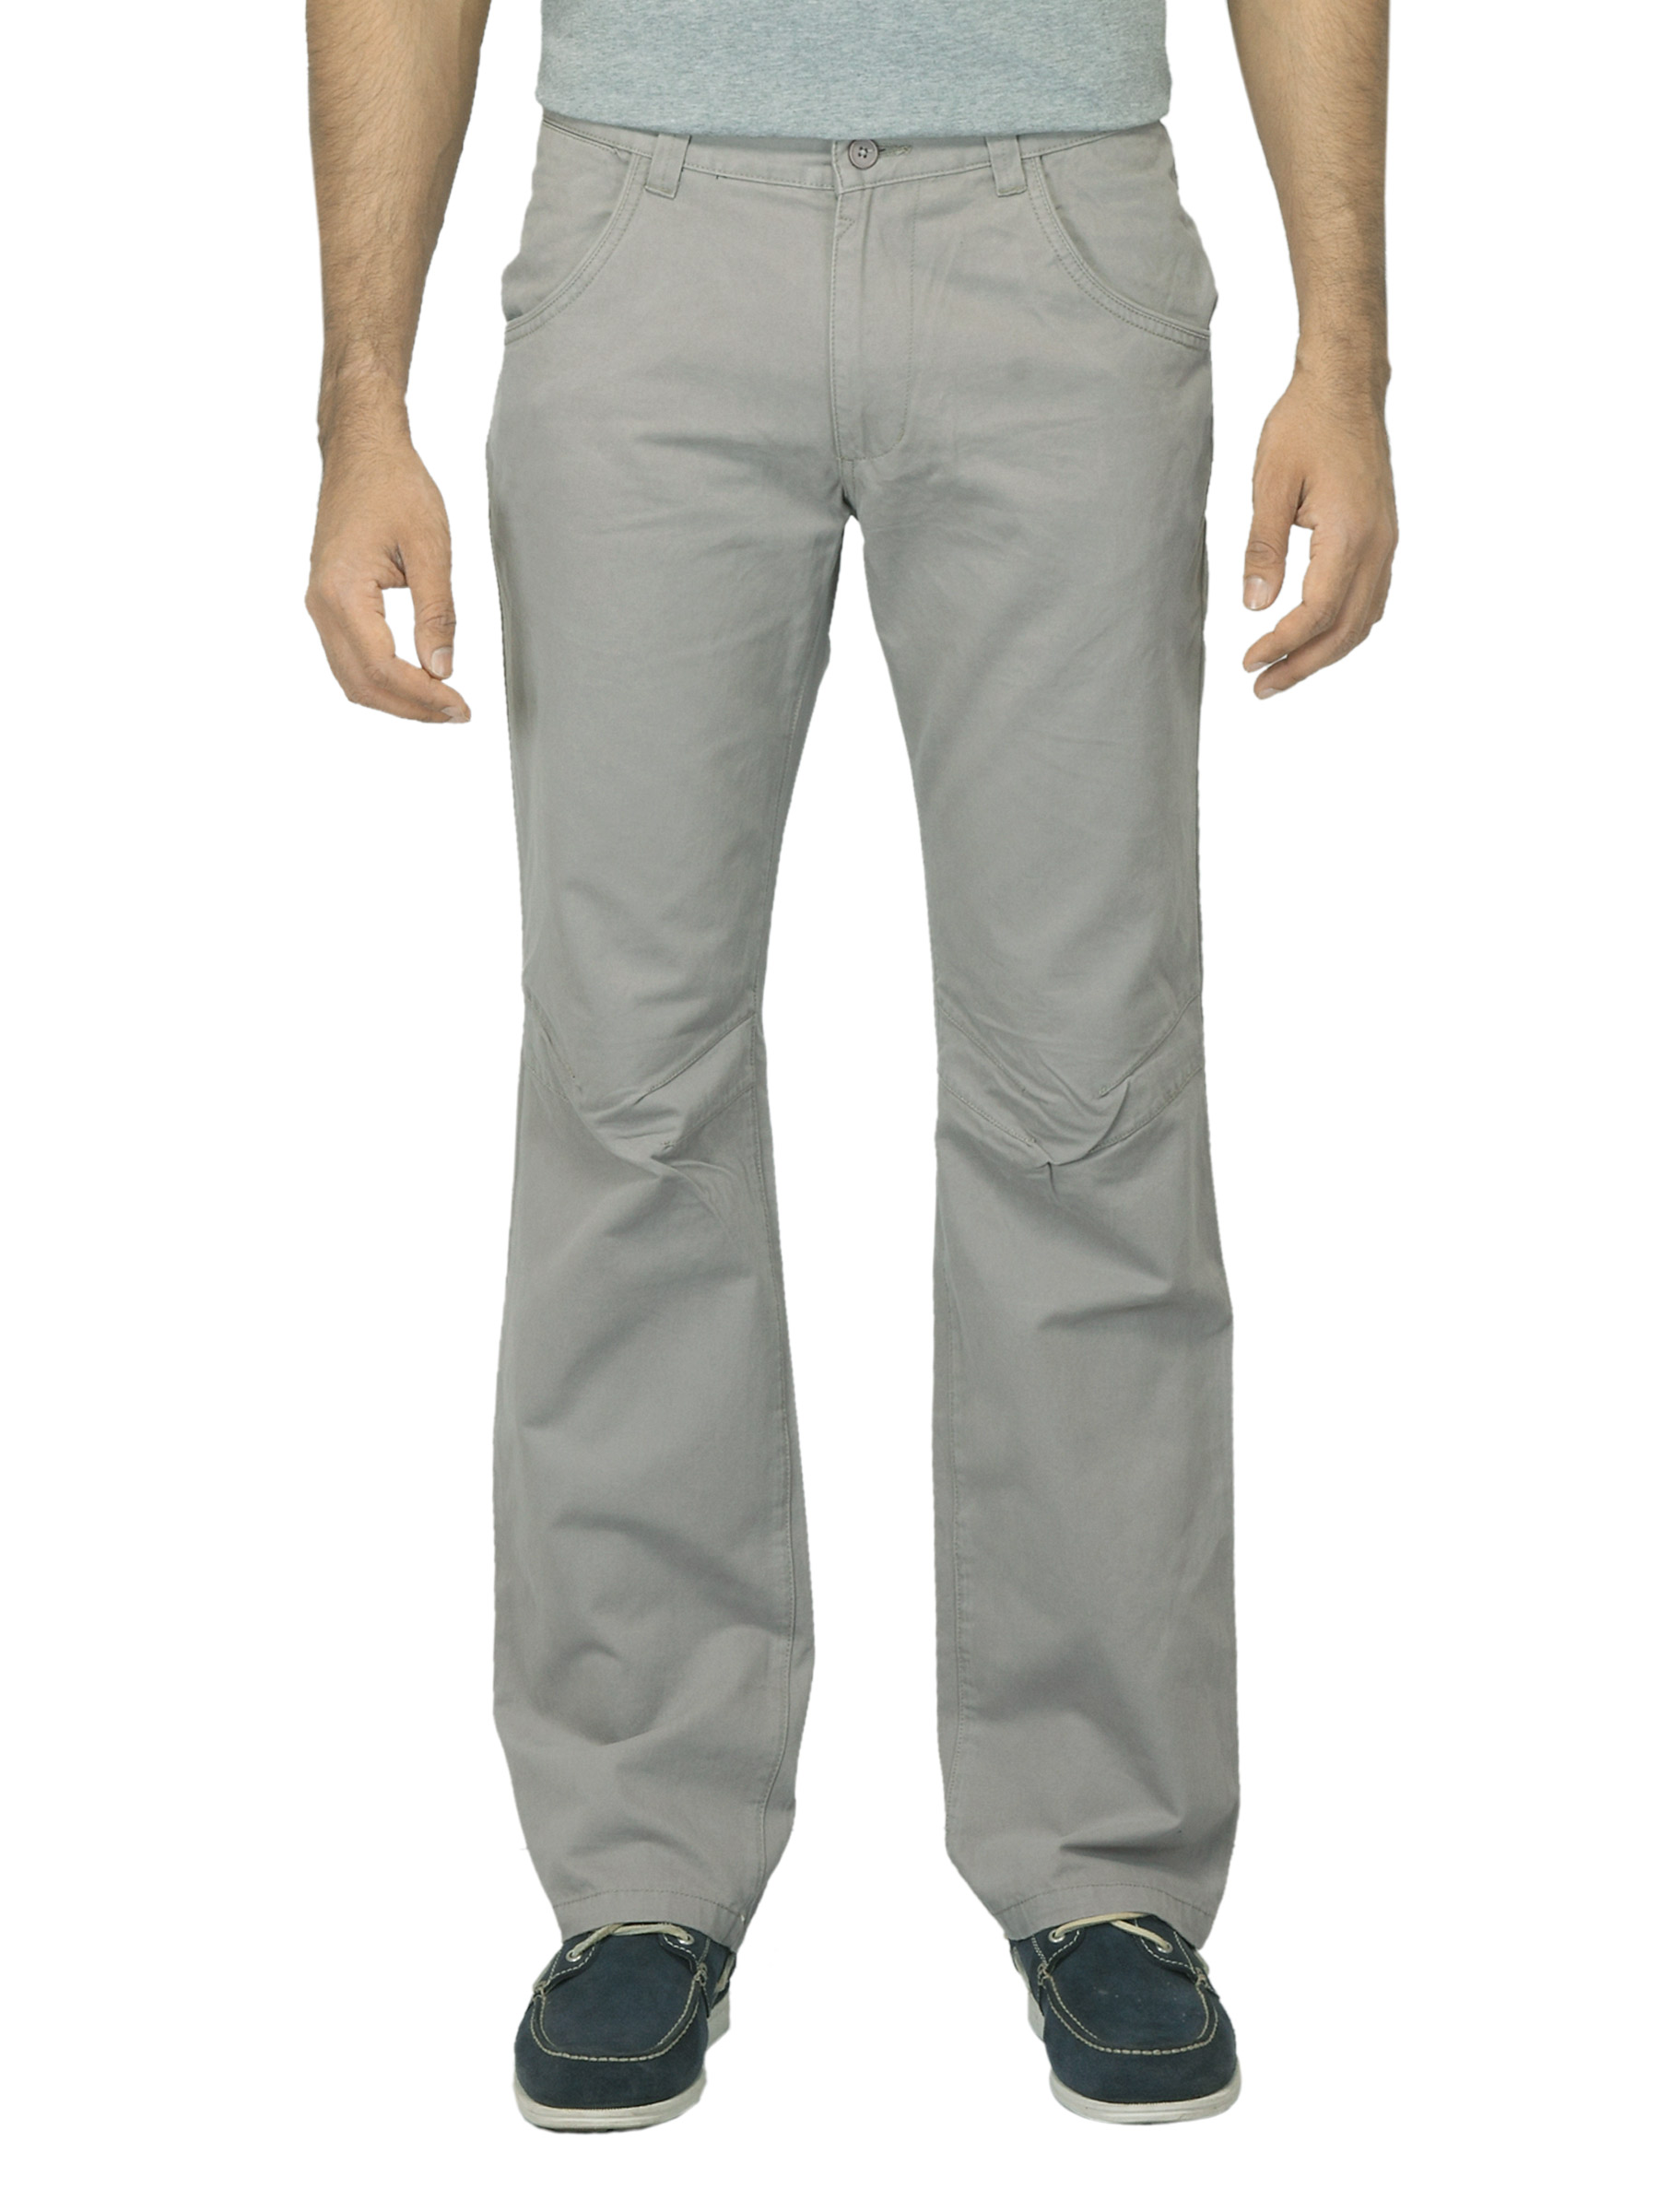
HIghlander Men Grey Trousers
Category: Apparel / Bottomwear / Trousers
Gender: Men
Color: Grey
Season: Summer 2012
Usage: Casual